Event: Nepal Earthquake
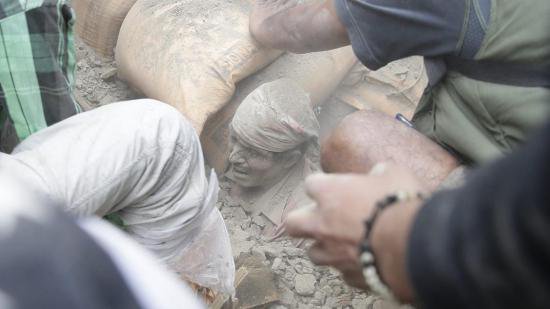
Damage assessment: damage